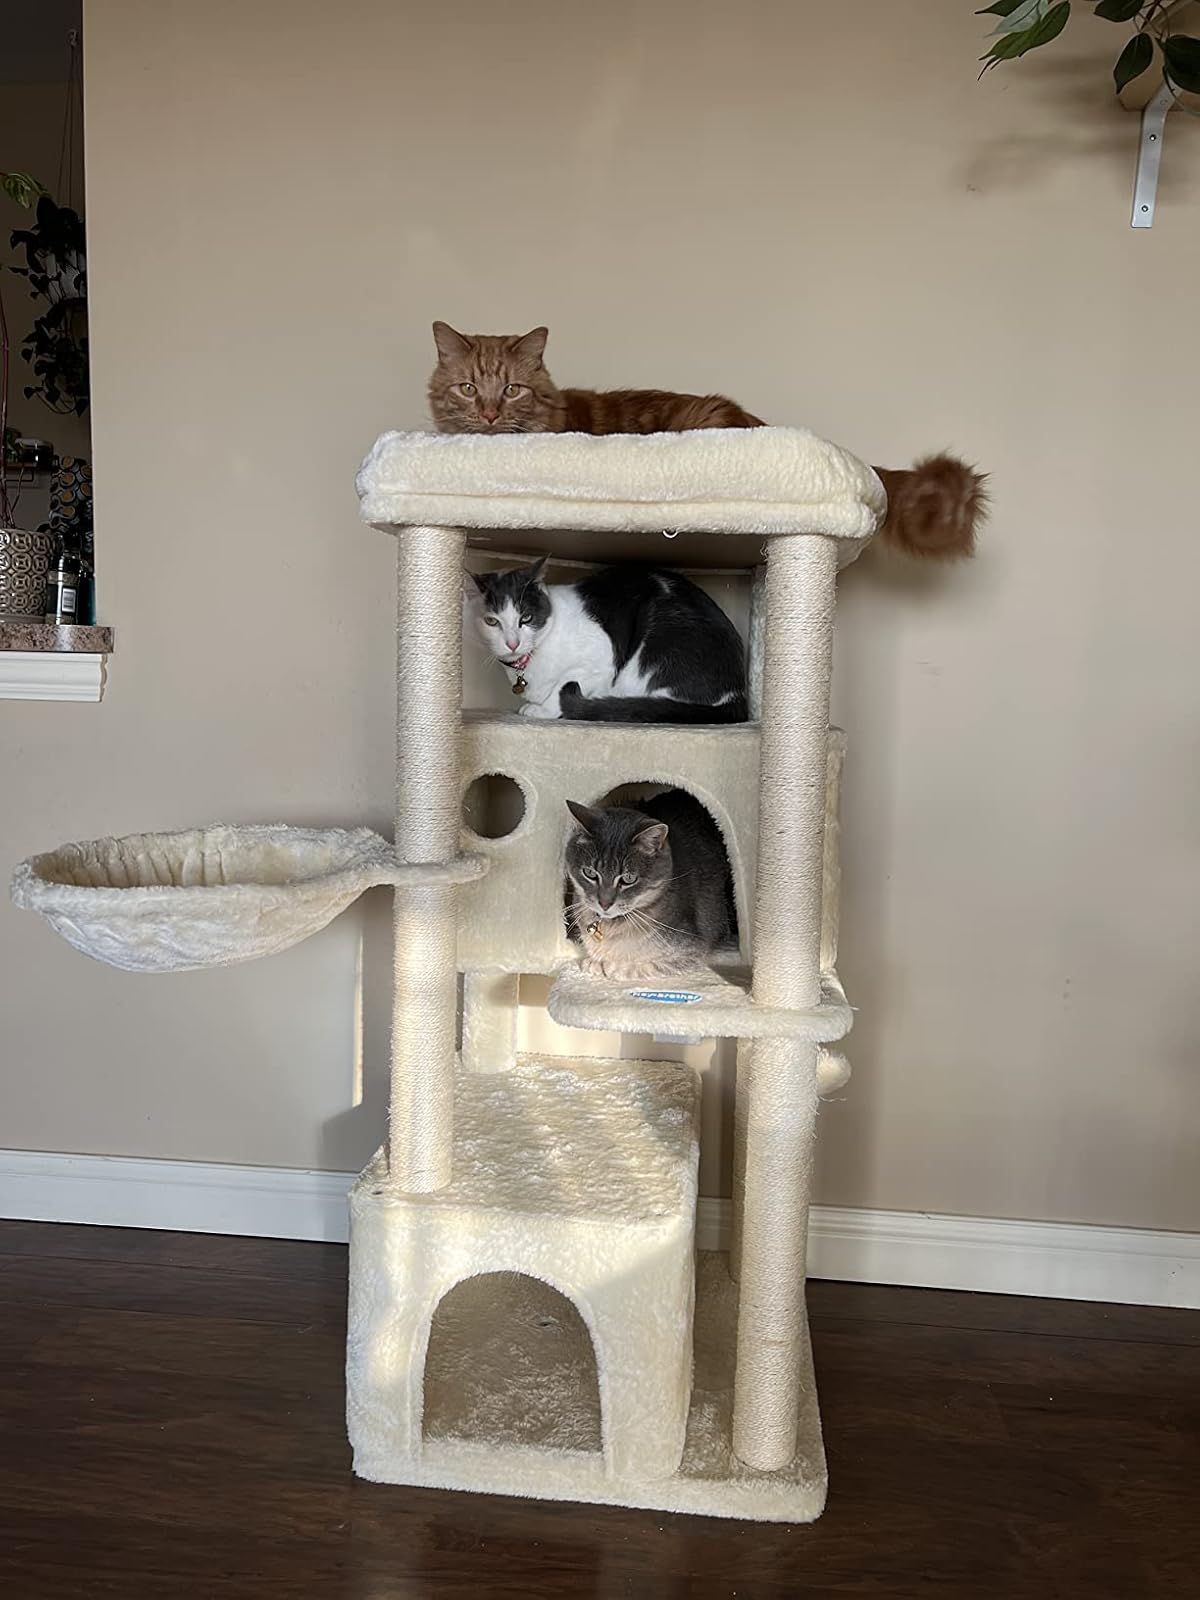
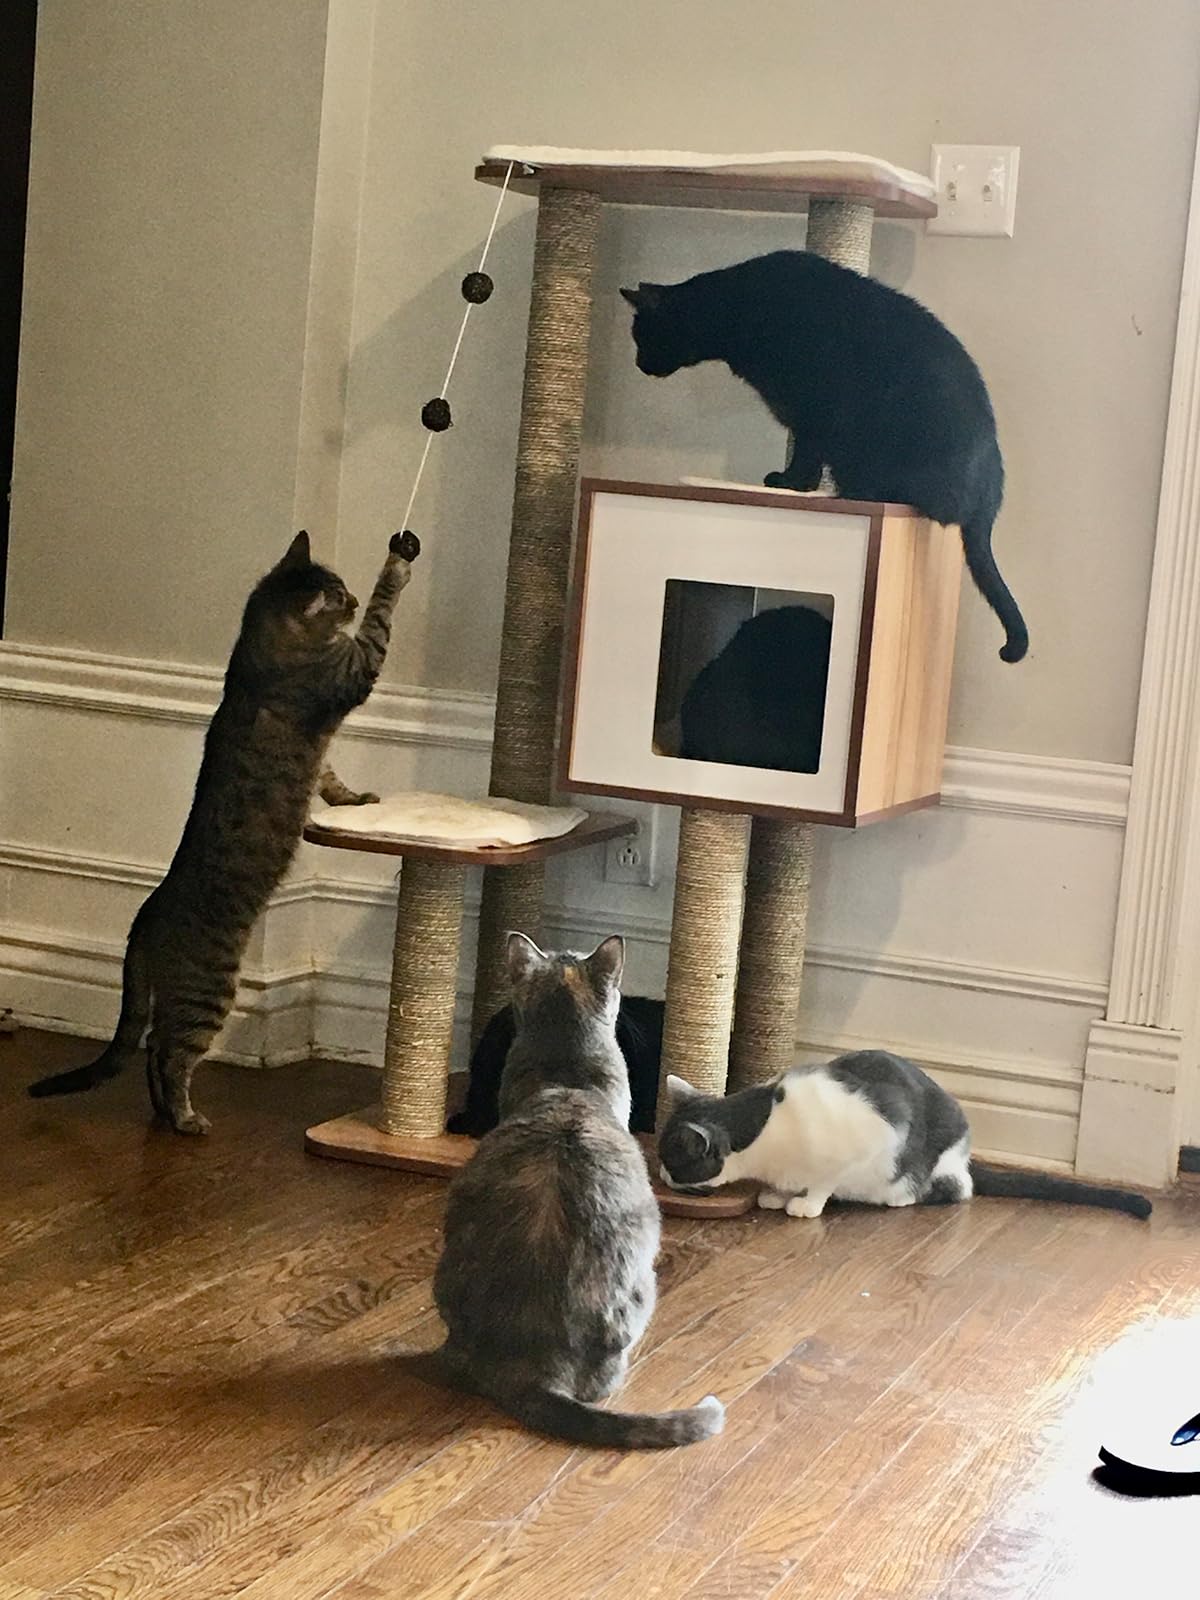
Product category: items_cat tree
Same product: no